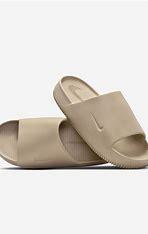
Brand: Nike
Model: Calm